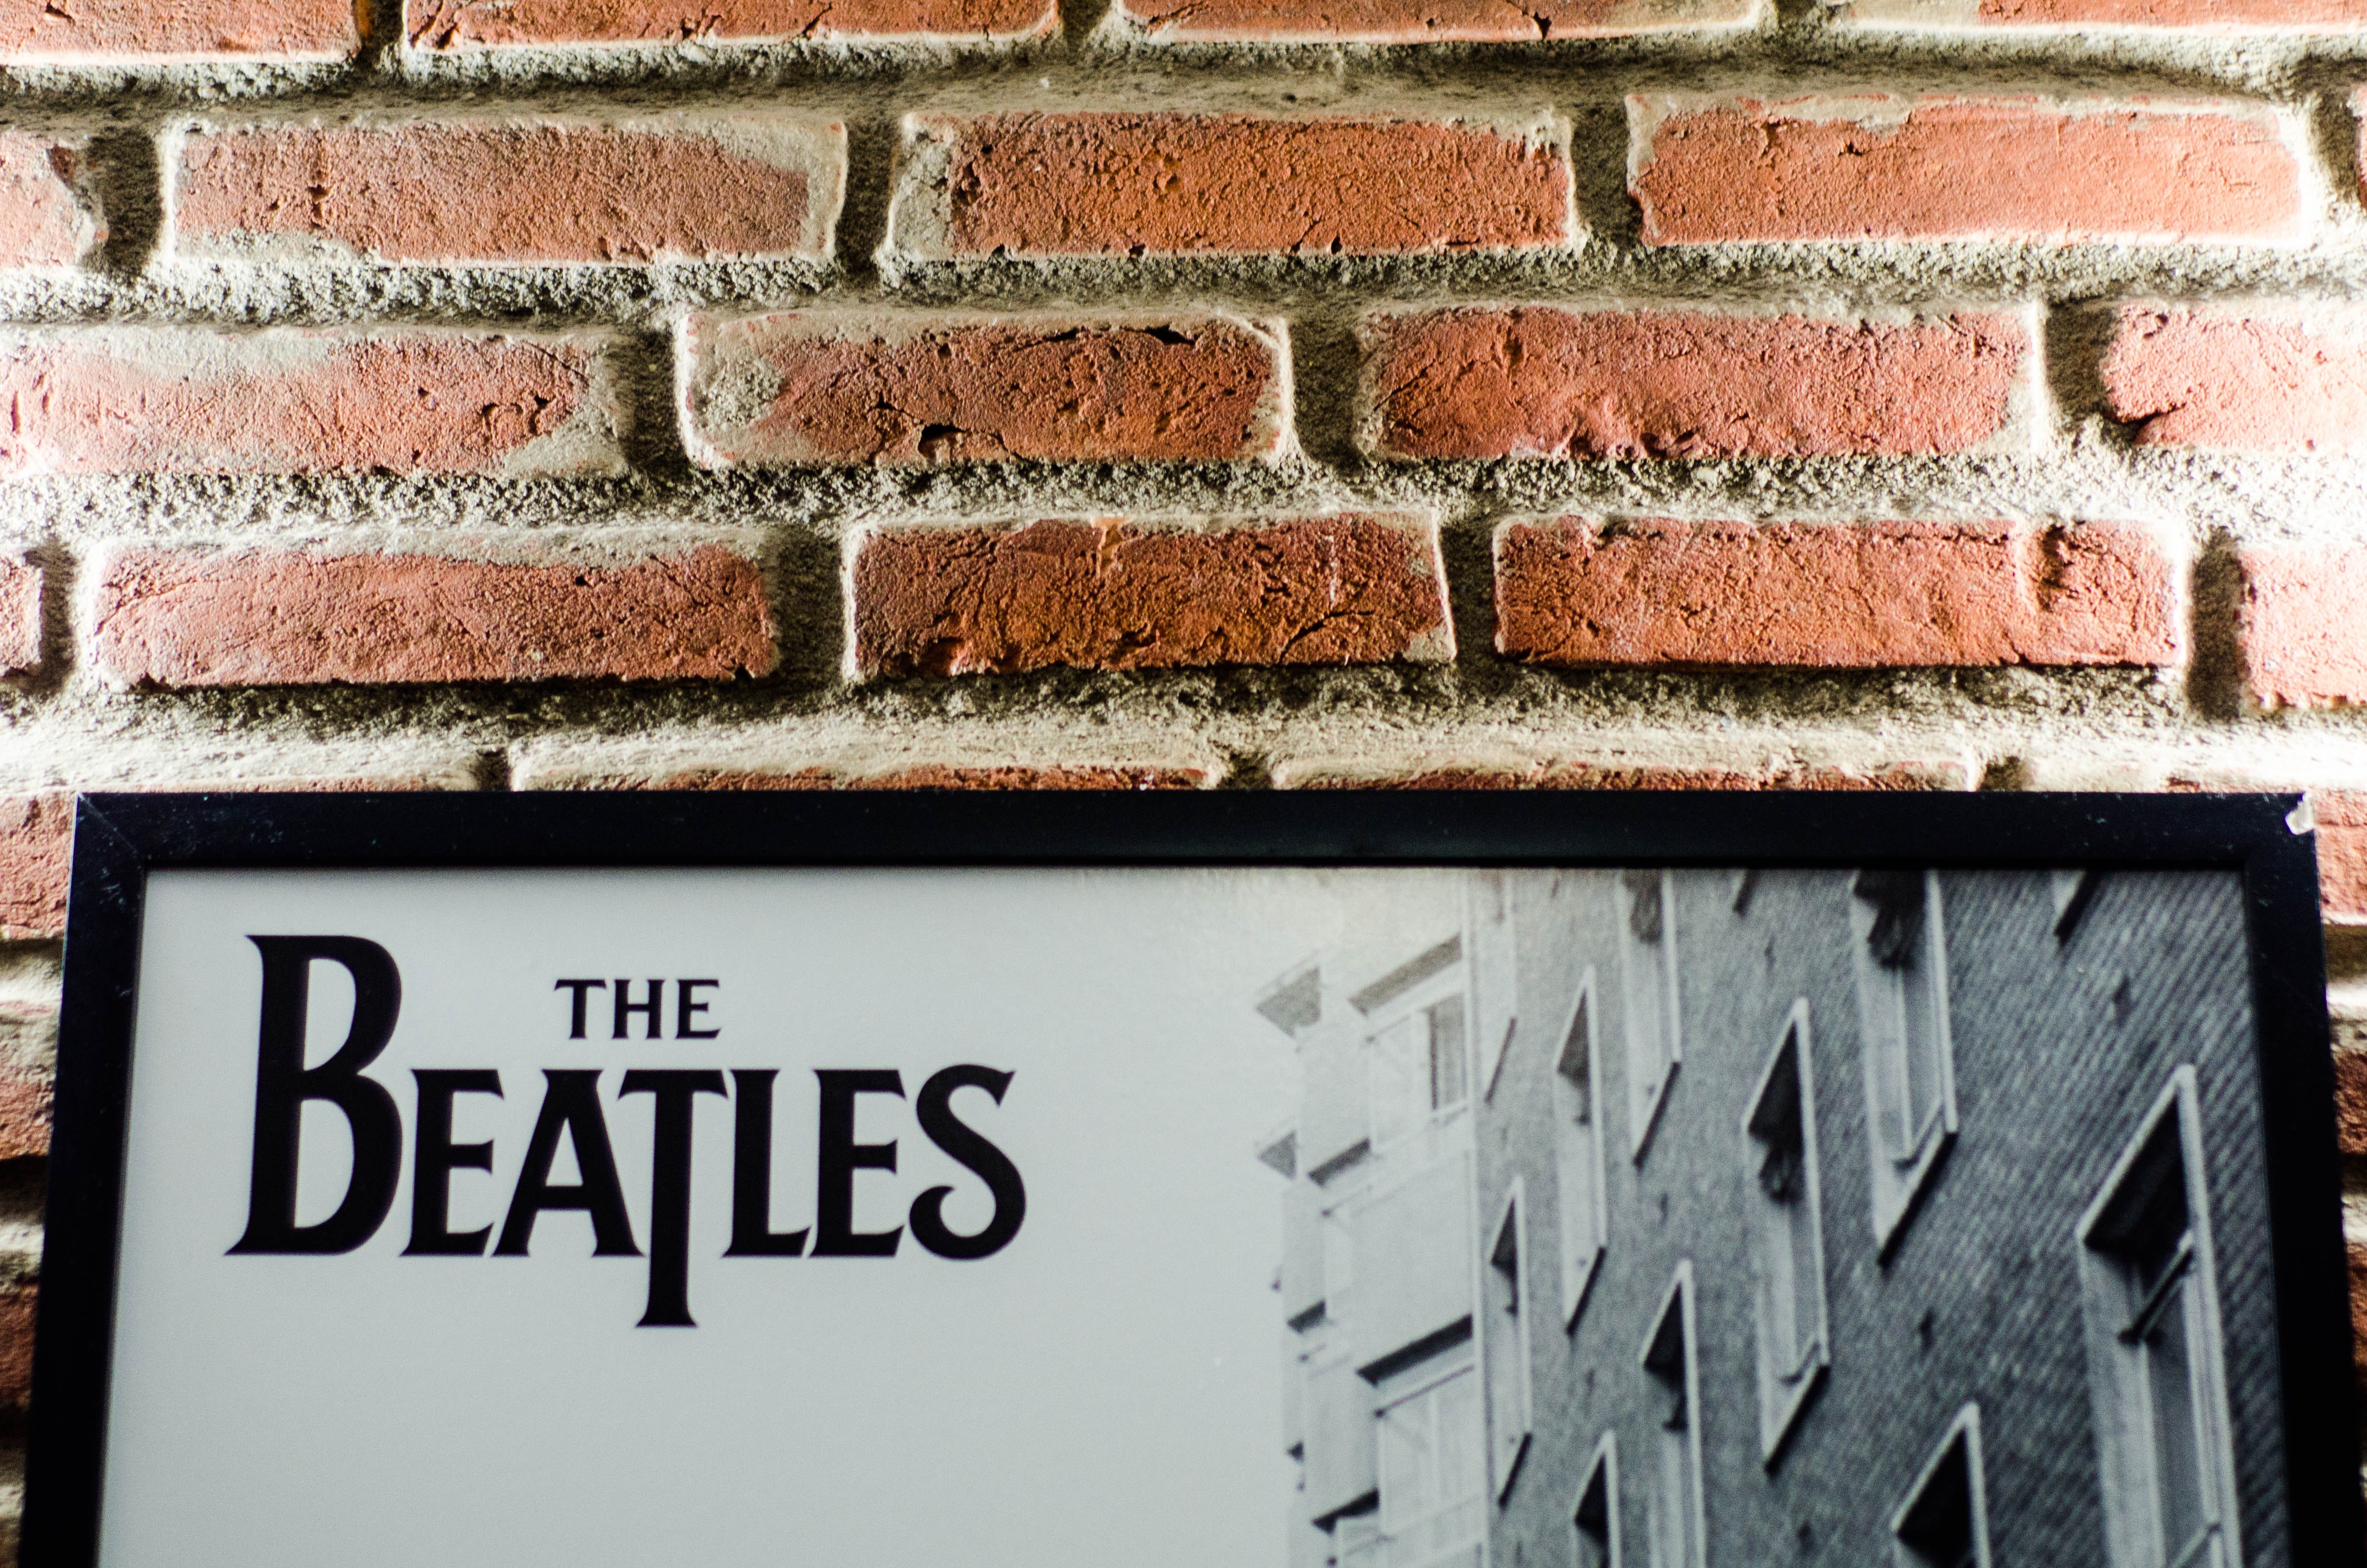
brickwork, brick, wall, text, font, architecture, photography, signage, facade, house, sign, art